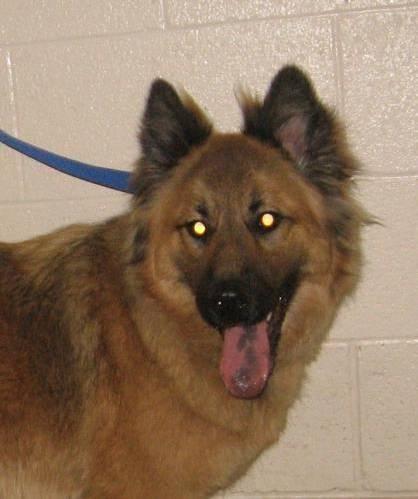
dog